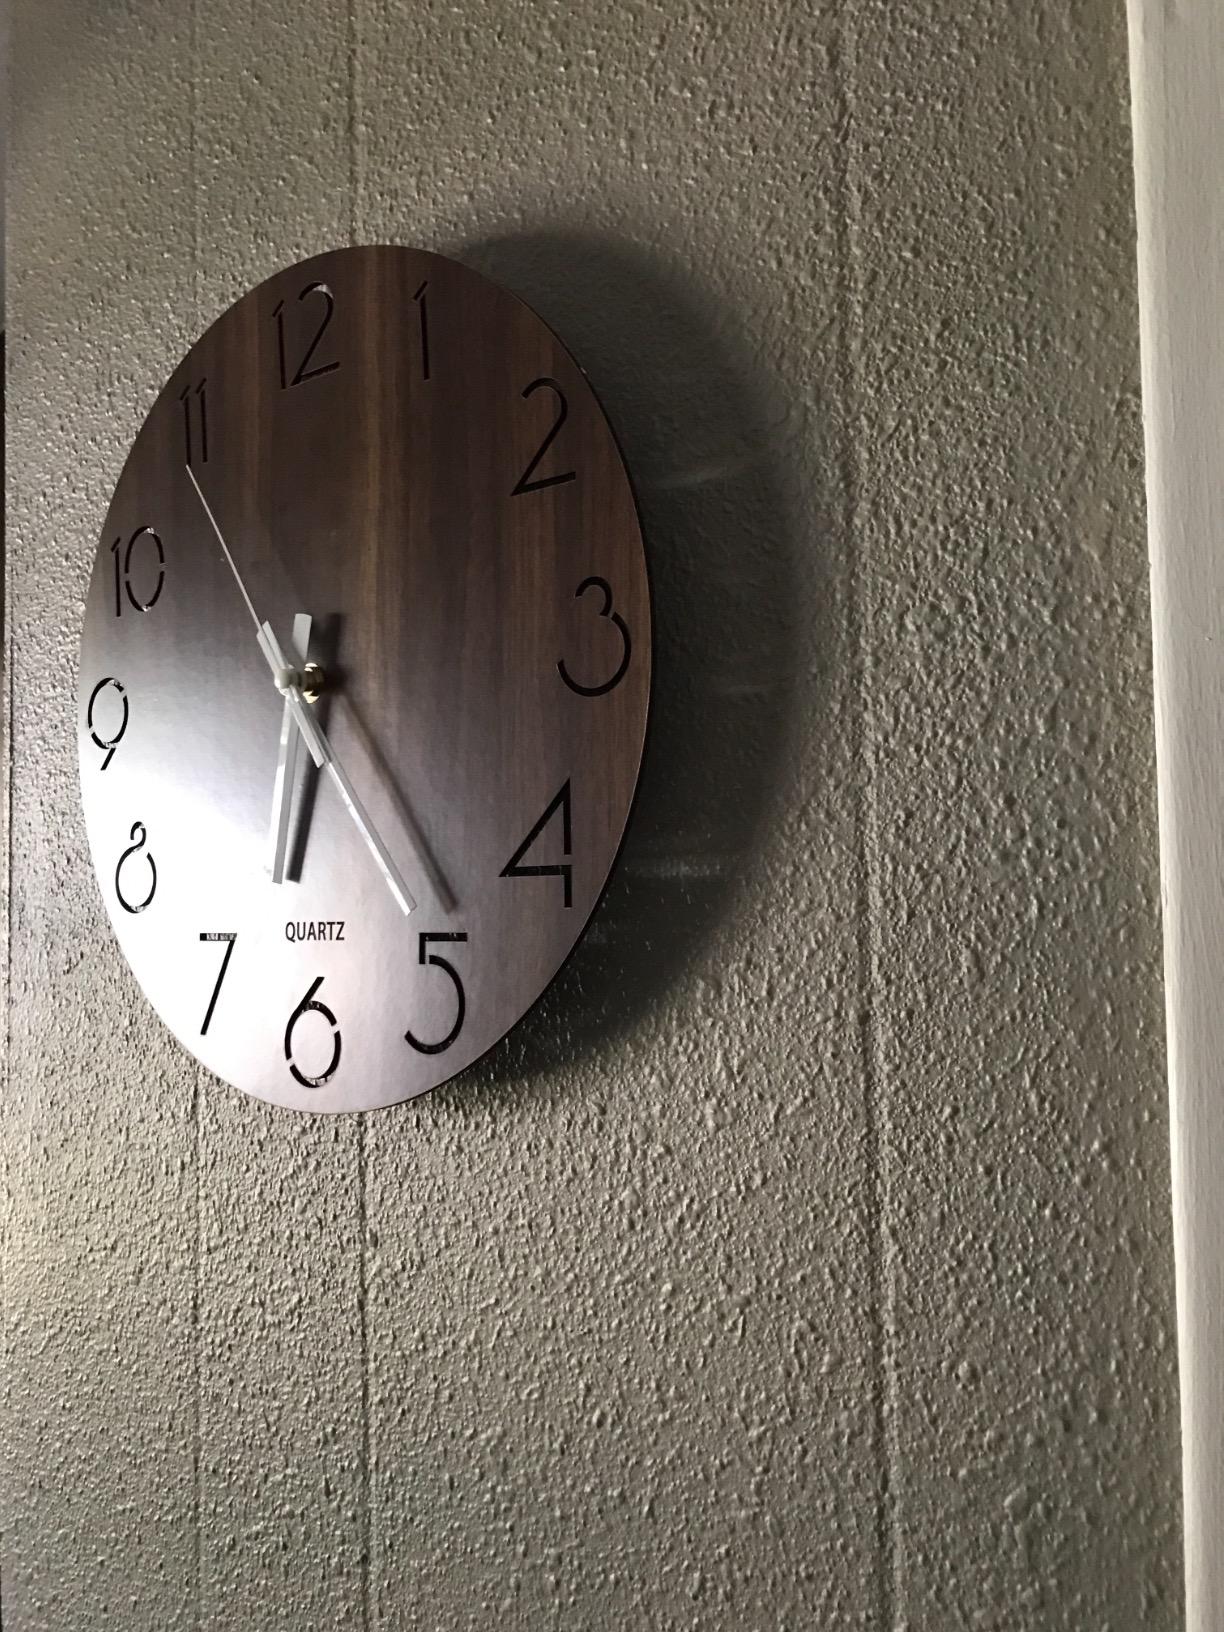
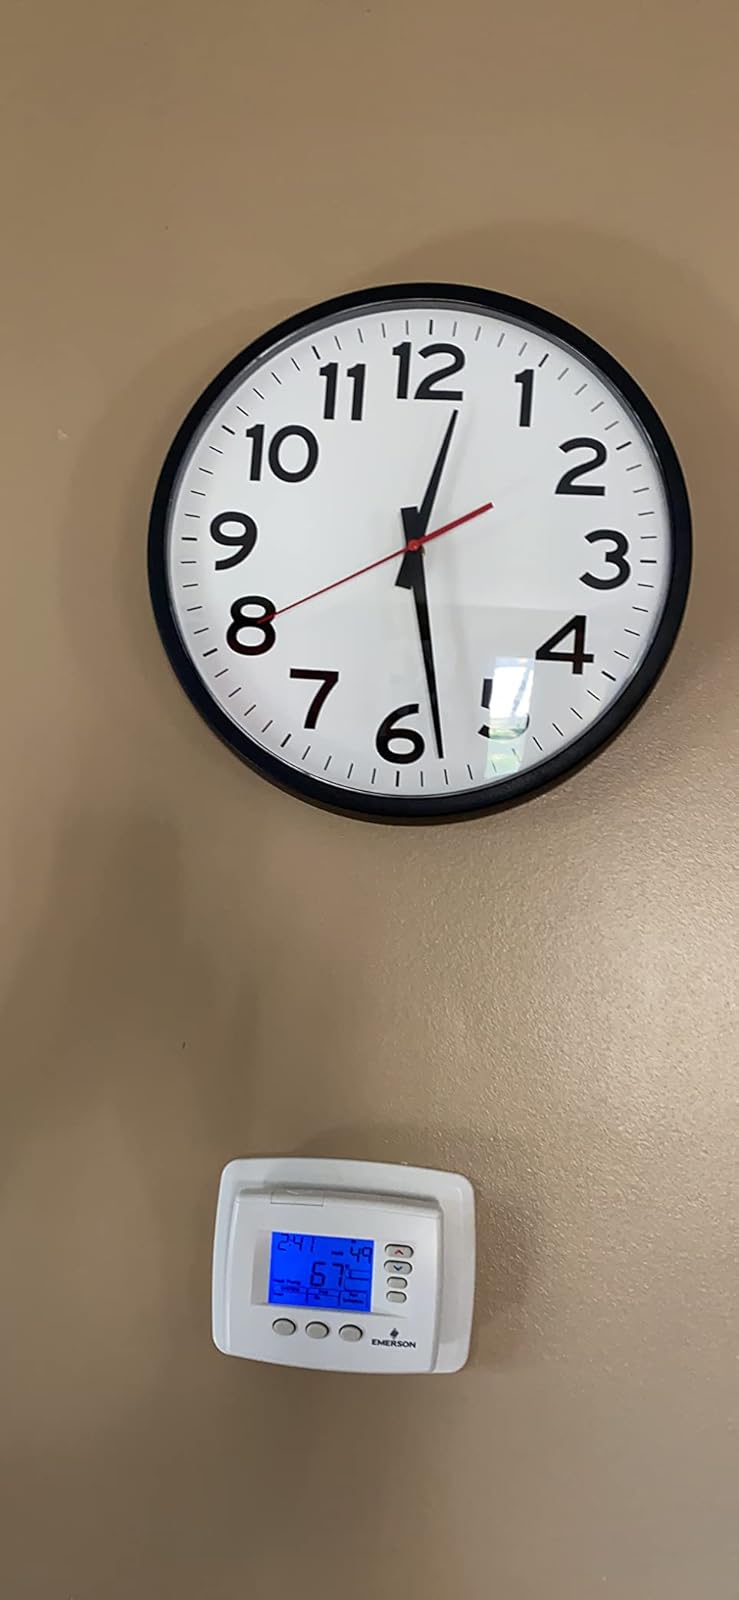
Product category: clock
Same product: no